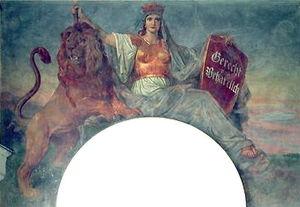
La Bavaria est une allégorie féminine de la Bavière. Elle en est également la sainte patronne.